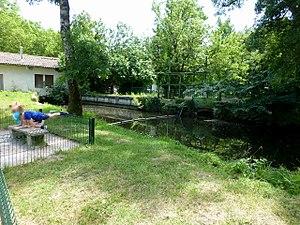
Gradignan, Parc du Moulineau ː retenue d'eau sur l'Eau Bourde.
Gradignan est une commune du Sud-Ouest de la France, située dans le département de la Gironde en région Nouvelle-Aquitaine.